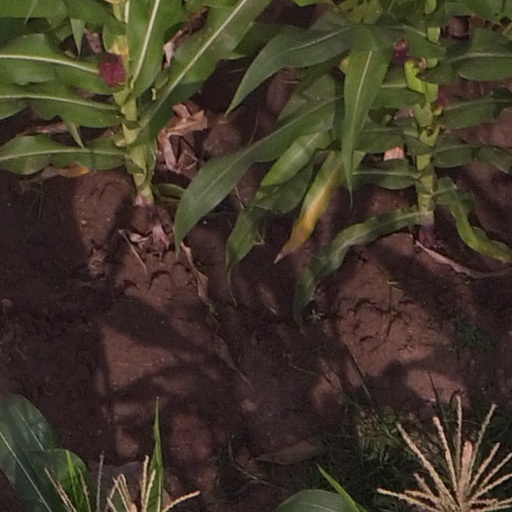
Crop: maize; corn